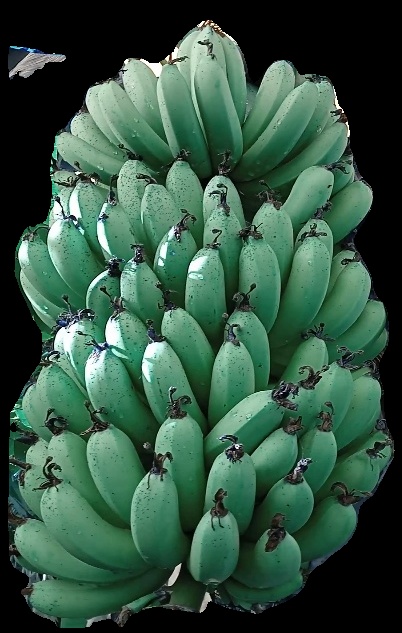
Variety: pachbale
Grade: grade1